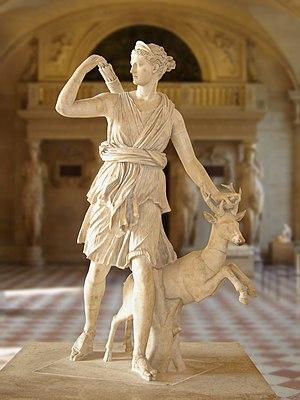
Statue d'Artémis à la biche, dite Diane de Versailles, peut-être inspirée d'un original grec du IVe siècle av. J.-C. par Léocharès. Marbre, œuvre romaine d'époque impériale. Provenance
Artémis est, dans la mythologie grecque, la déesse de la nature sauvage, de la chasse, des accouchements et une des déesses associées à la Lune avec Hécate et Séléné.
L'Histoire de Henry Esmond est un roman de William Makepeace Thackeray composé de 1851 à 1852, c'est-à-dire dans la période de maturité de l'auteur et publié la veille de son départ pour l'Amérique, à l'automne de 1852.
La Diane de Versailles, dite aussi Diane chasseresse, est une copie romaine d'époque impériale d'un original grec en bronze du IVᵉ siècle av. J.-C., généralement attribué au sculpteur athénien Léocharès. L’œuvre représente la déesse Artémis en marche, la main posée sur les bois d'un petit cerf moderne. L'exemplaire éponyme, qui est aussi le mieux conservé, figure dans les collections du musée du Louvre sous le numéro Ma 589.
La Vénus d'Arles est une sculpture en marbre dégagée en 1651, lors de la fouille des vestiges romains proches du théâtre antique d'Arles. Elle représente probablement la déesse Aphrodite. À l'époque de sa découverte elle fut l'antique de référence, mais aujourd'hui la restauration effectuée par Girardon au XVIIᵉ siècle suscite des réserves bien que sa portée ait été très exagérée. À ce titre, elle témoigne de l'évolution de la science archéologique. Alors qu'il s'agit vraisemblablement d'une copie romaine, elle constitue l'une des traces majeures de la sculpture du second classicisme grec rattachée à l'œuvre de Praxitèle. On lui reconnaît d'être un type iconographique pour certaines répliques et statues semblables. Elle pourrait être l'une des sources d'inspiration du mythe de l'Arlésienne.
Le musée du Louvre est un musée situé à Paris, en France.
Cet article présente la liste des variétés de marbres antiques, de différentes couleurs, utilisées durant l'Antiquité et surtout l'Empire romain.
Dans la tradition interprétative de la mythologie grecque, les divinités olympiennes sont les divinités principales du culte. Elle tiennent leur nom du mont Olympe, sur lequel elles sont censées résider, encore que deux d'entre elles, Poséidon et Hadès ont leurs demeures à l'opposé.